54 Parkside

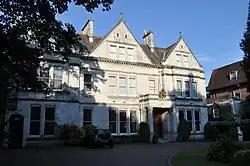

54 Parkside (presently the Apostolic Nunciature to the United Kingdom) is a large, detached house in Wimbledon, London, SW19, overlooking Wimbledon Common. First known as Winkfield Lodge, the property is the current diplomatic office of the Holy See in Great Britain. Designed in c.1897 by architect C. W. Stephens, as a private home, 54 Parkside has been Grade II listed on the National Heritage List for England since September 1988.